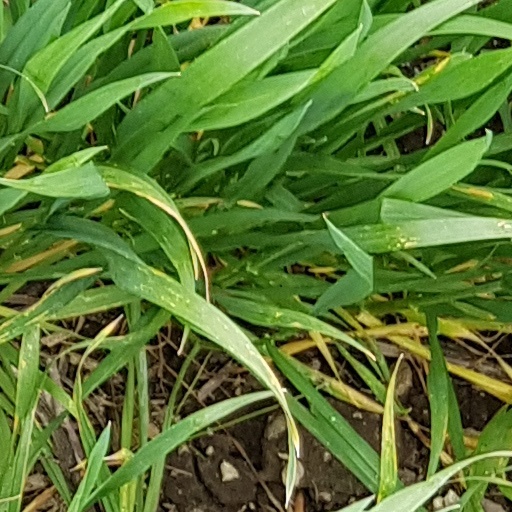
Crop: wheat